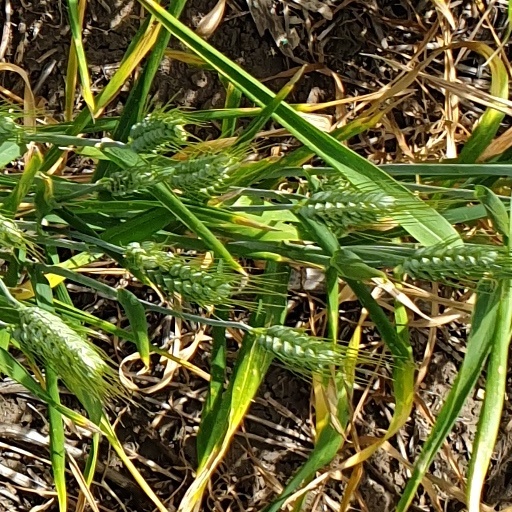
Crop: wheat